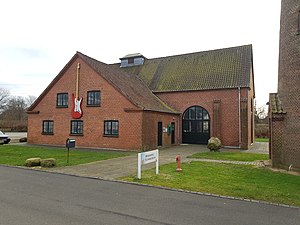
Bramming Egnsmuseum
Bramming Egnsmuseum
Bramming Egnsmuseum
Bramming Egnsmuseum er et lokalmuseum, der har til huse i Brammings nedlagte elværk. Museet åbnede i 1994 efter omfattende indsamlinger siden 1960'erne forestået af Byhistorisk Arkiv Bramming.